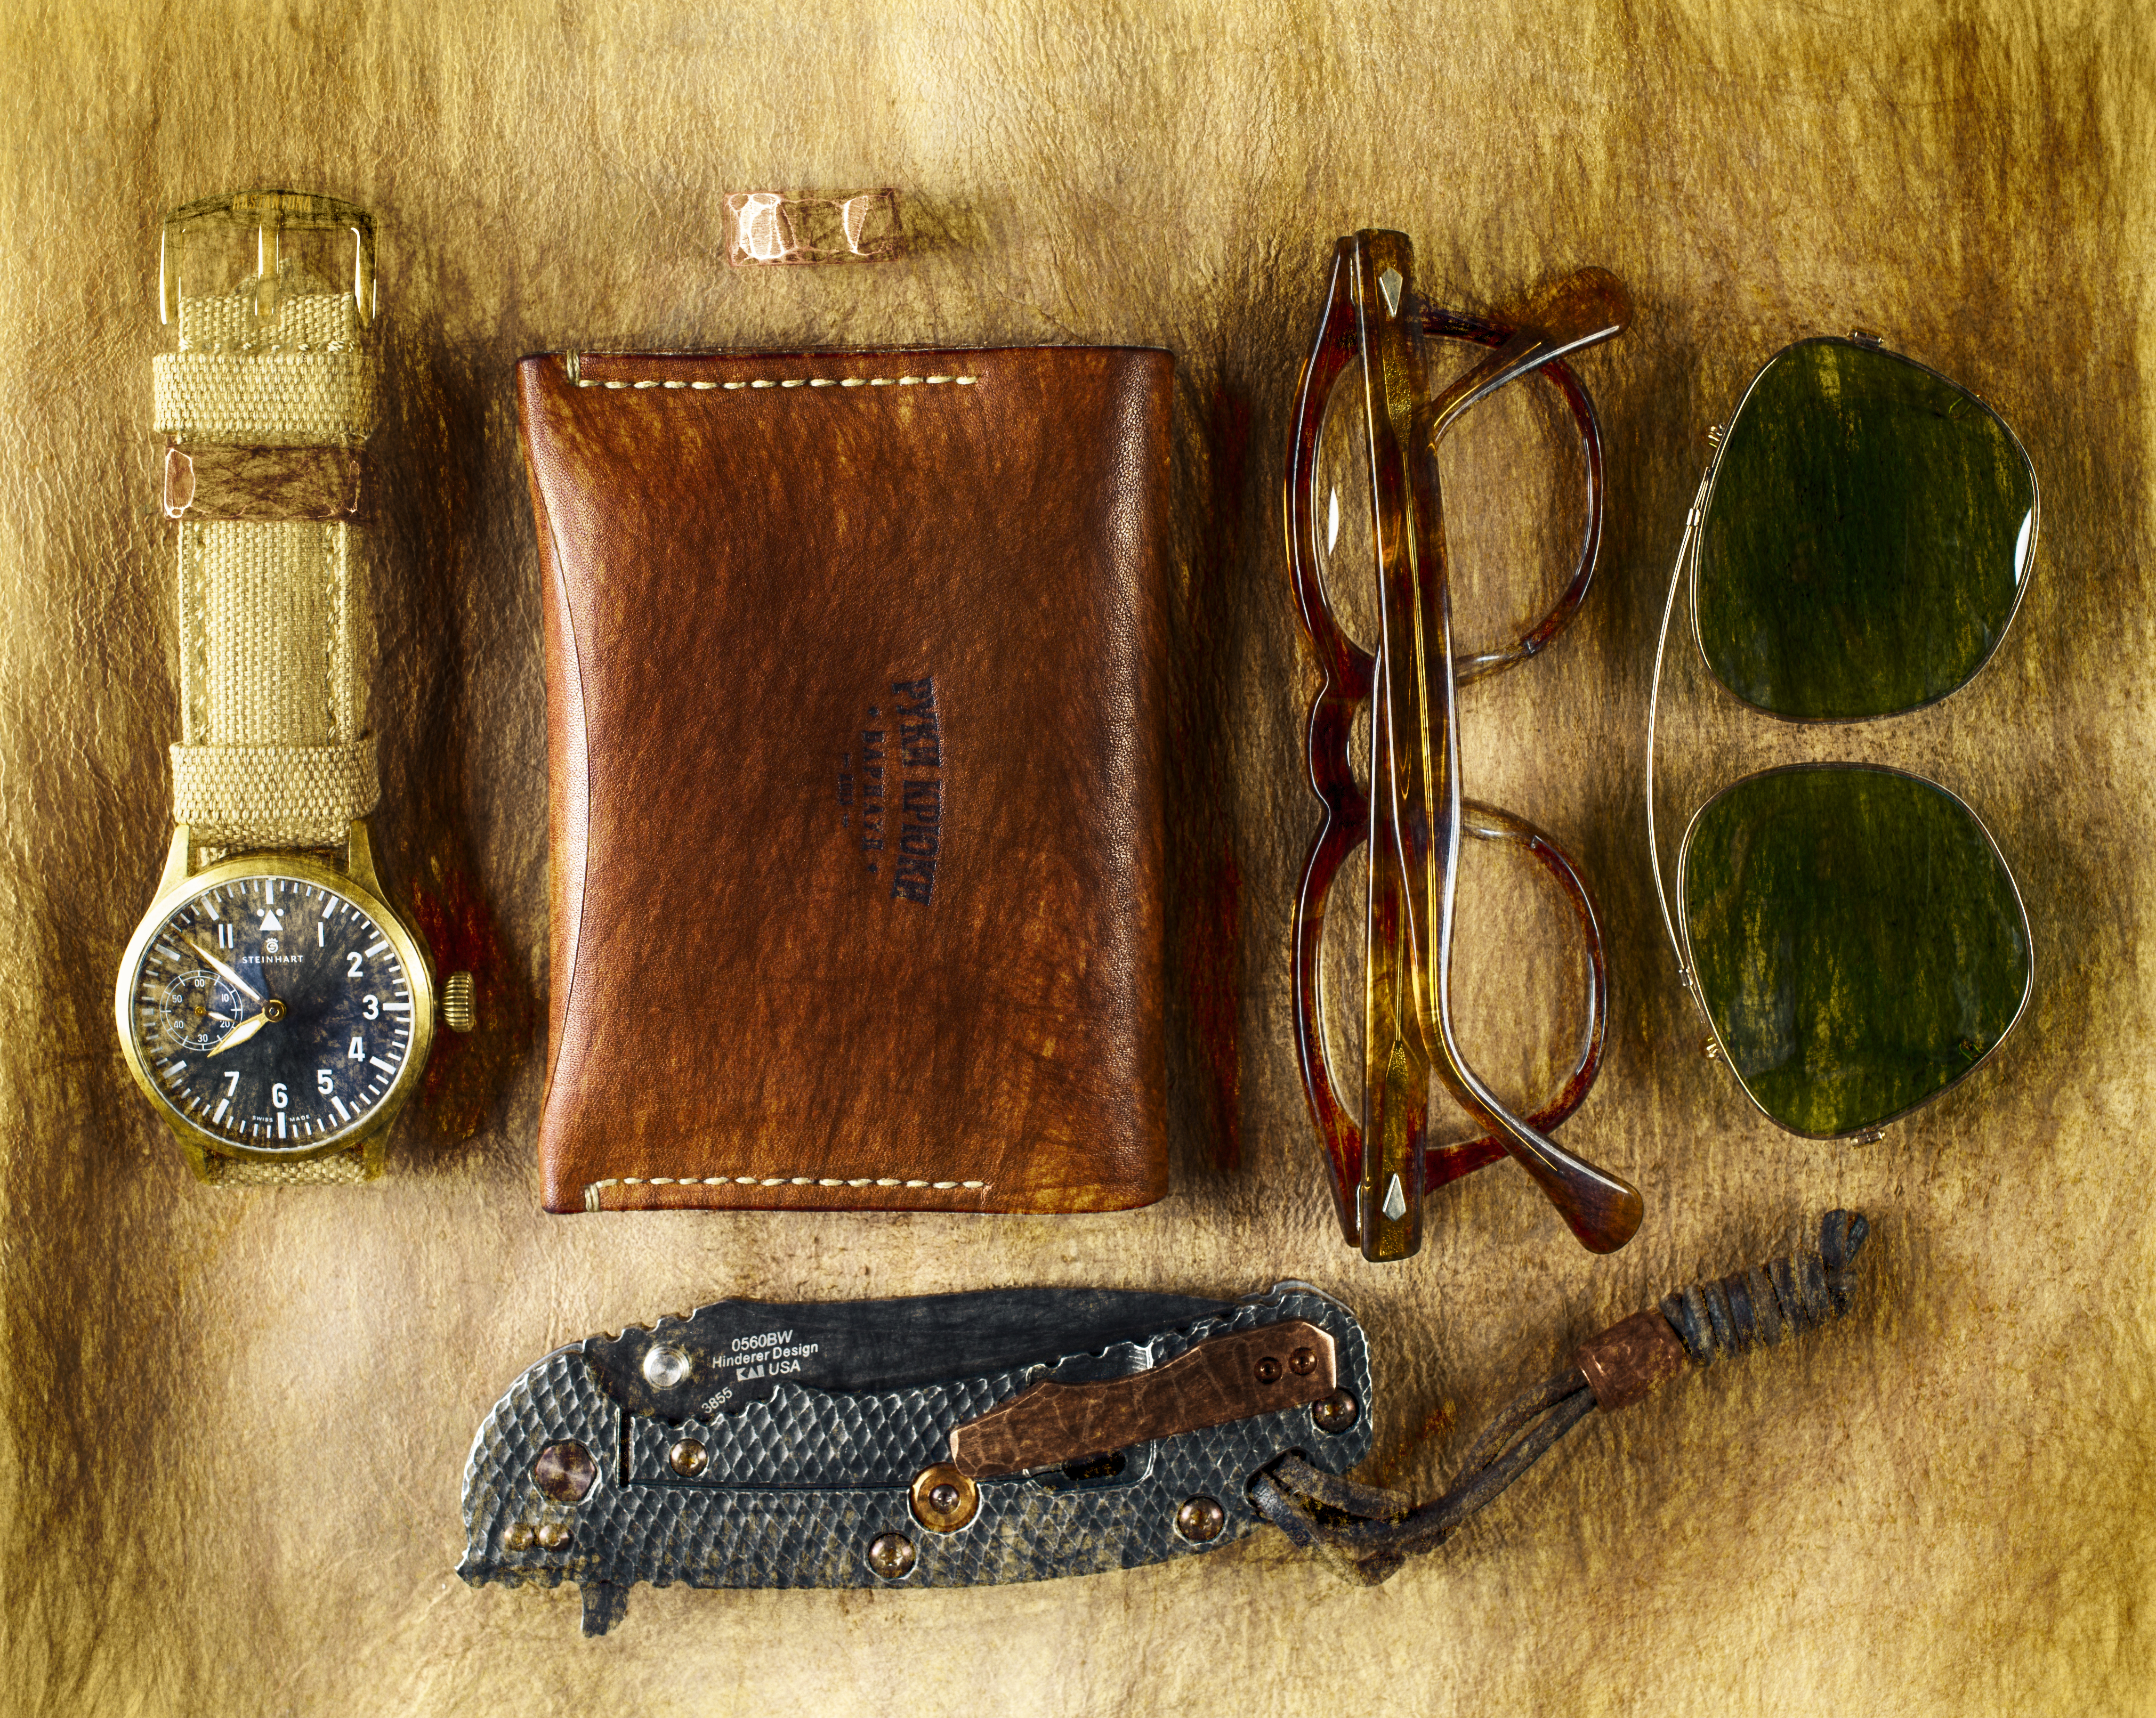
horology, timepiece, pilot watch, time, wrist watch, wood, wood stain